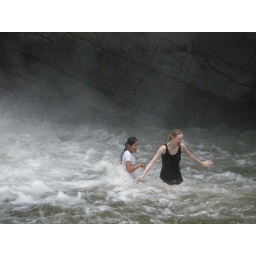
This Aussie girl was the bravest person I've met in a long time